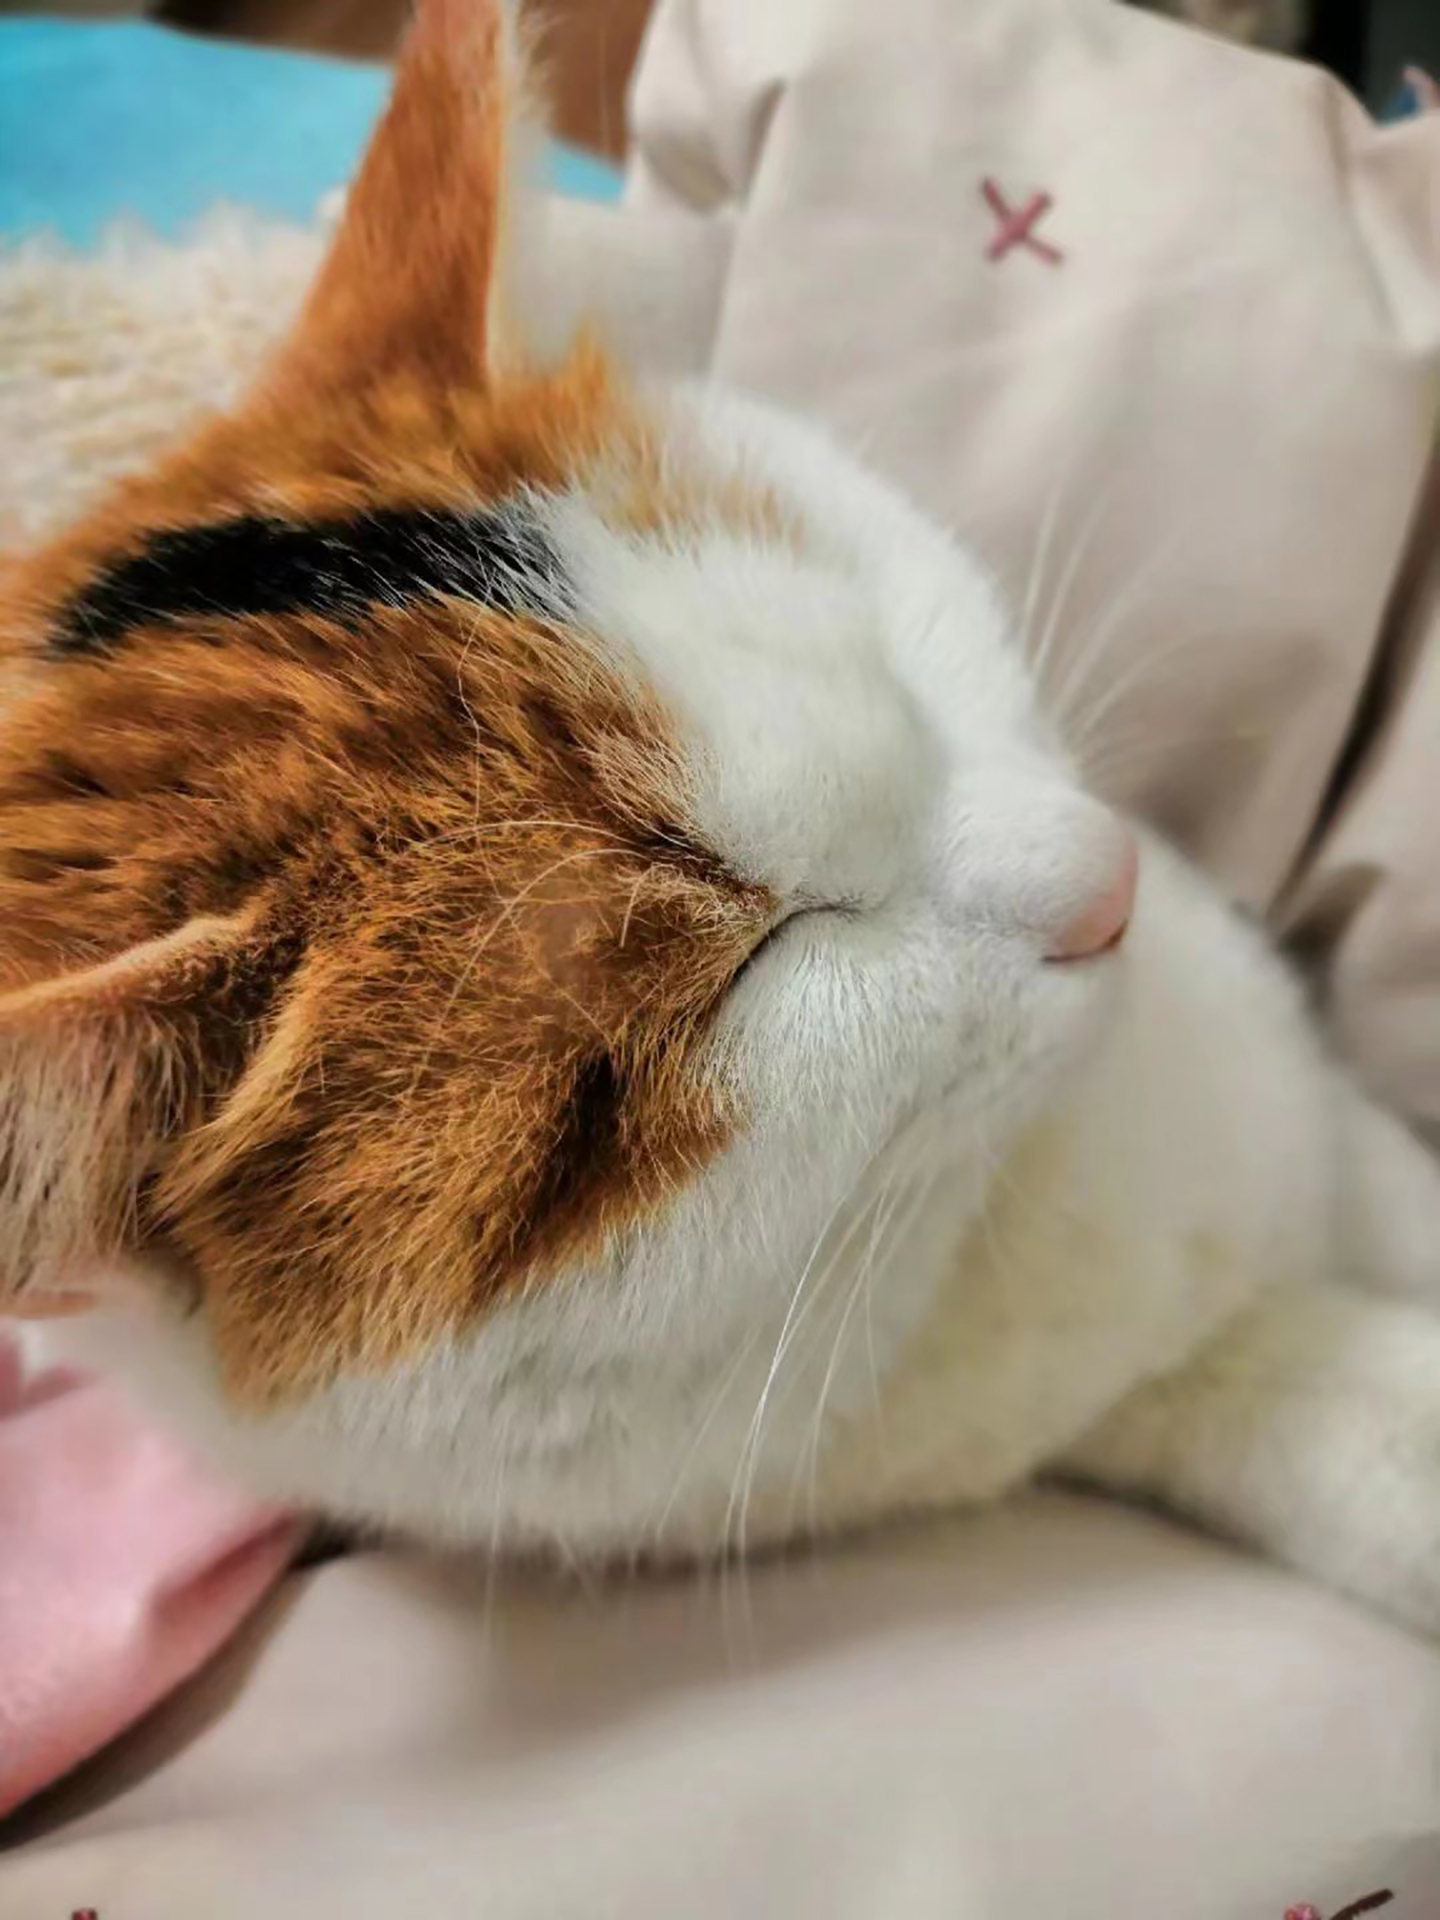
baby, cat, leg, felidae, carnivore, small to medium sized cats, comfort, whiskers, ear, fawn, snout, tail, human leg, domestic short haired cat, paw, nap, fur, linens, claw, sleep